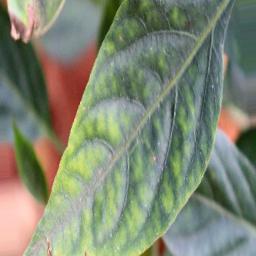
Label: nutritional